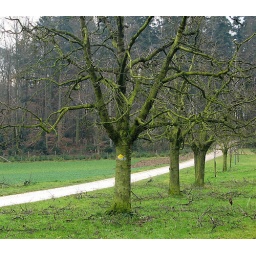
a row of cherry trees near my parents home in Reinach, Baselland- a few days before the snow came.